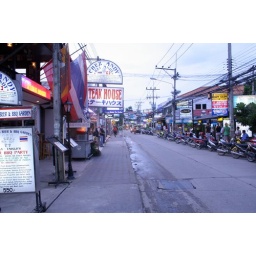
The street scene, around sunset time, right outside of Al's resort. This road was called the Chewang Beach Road.